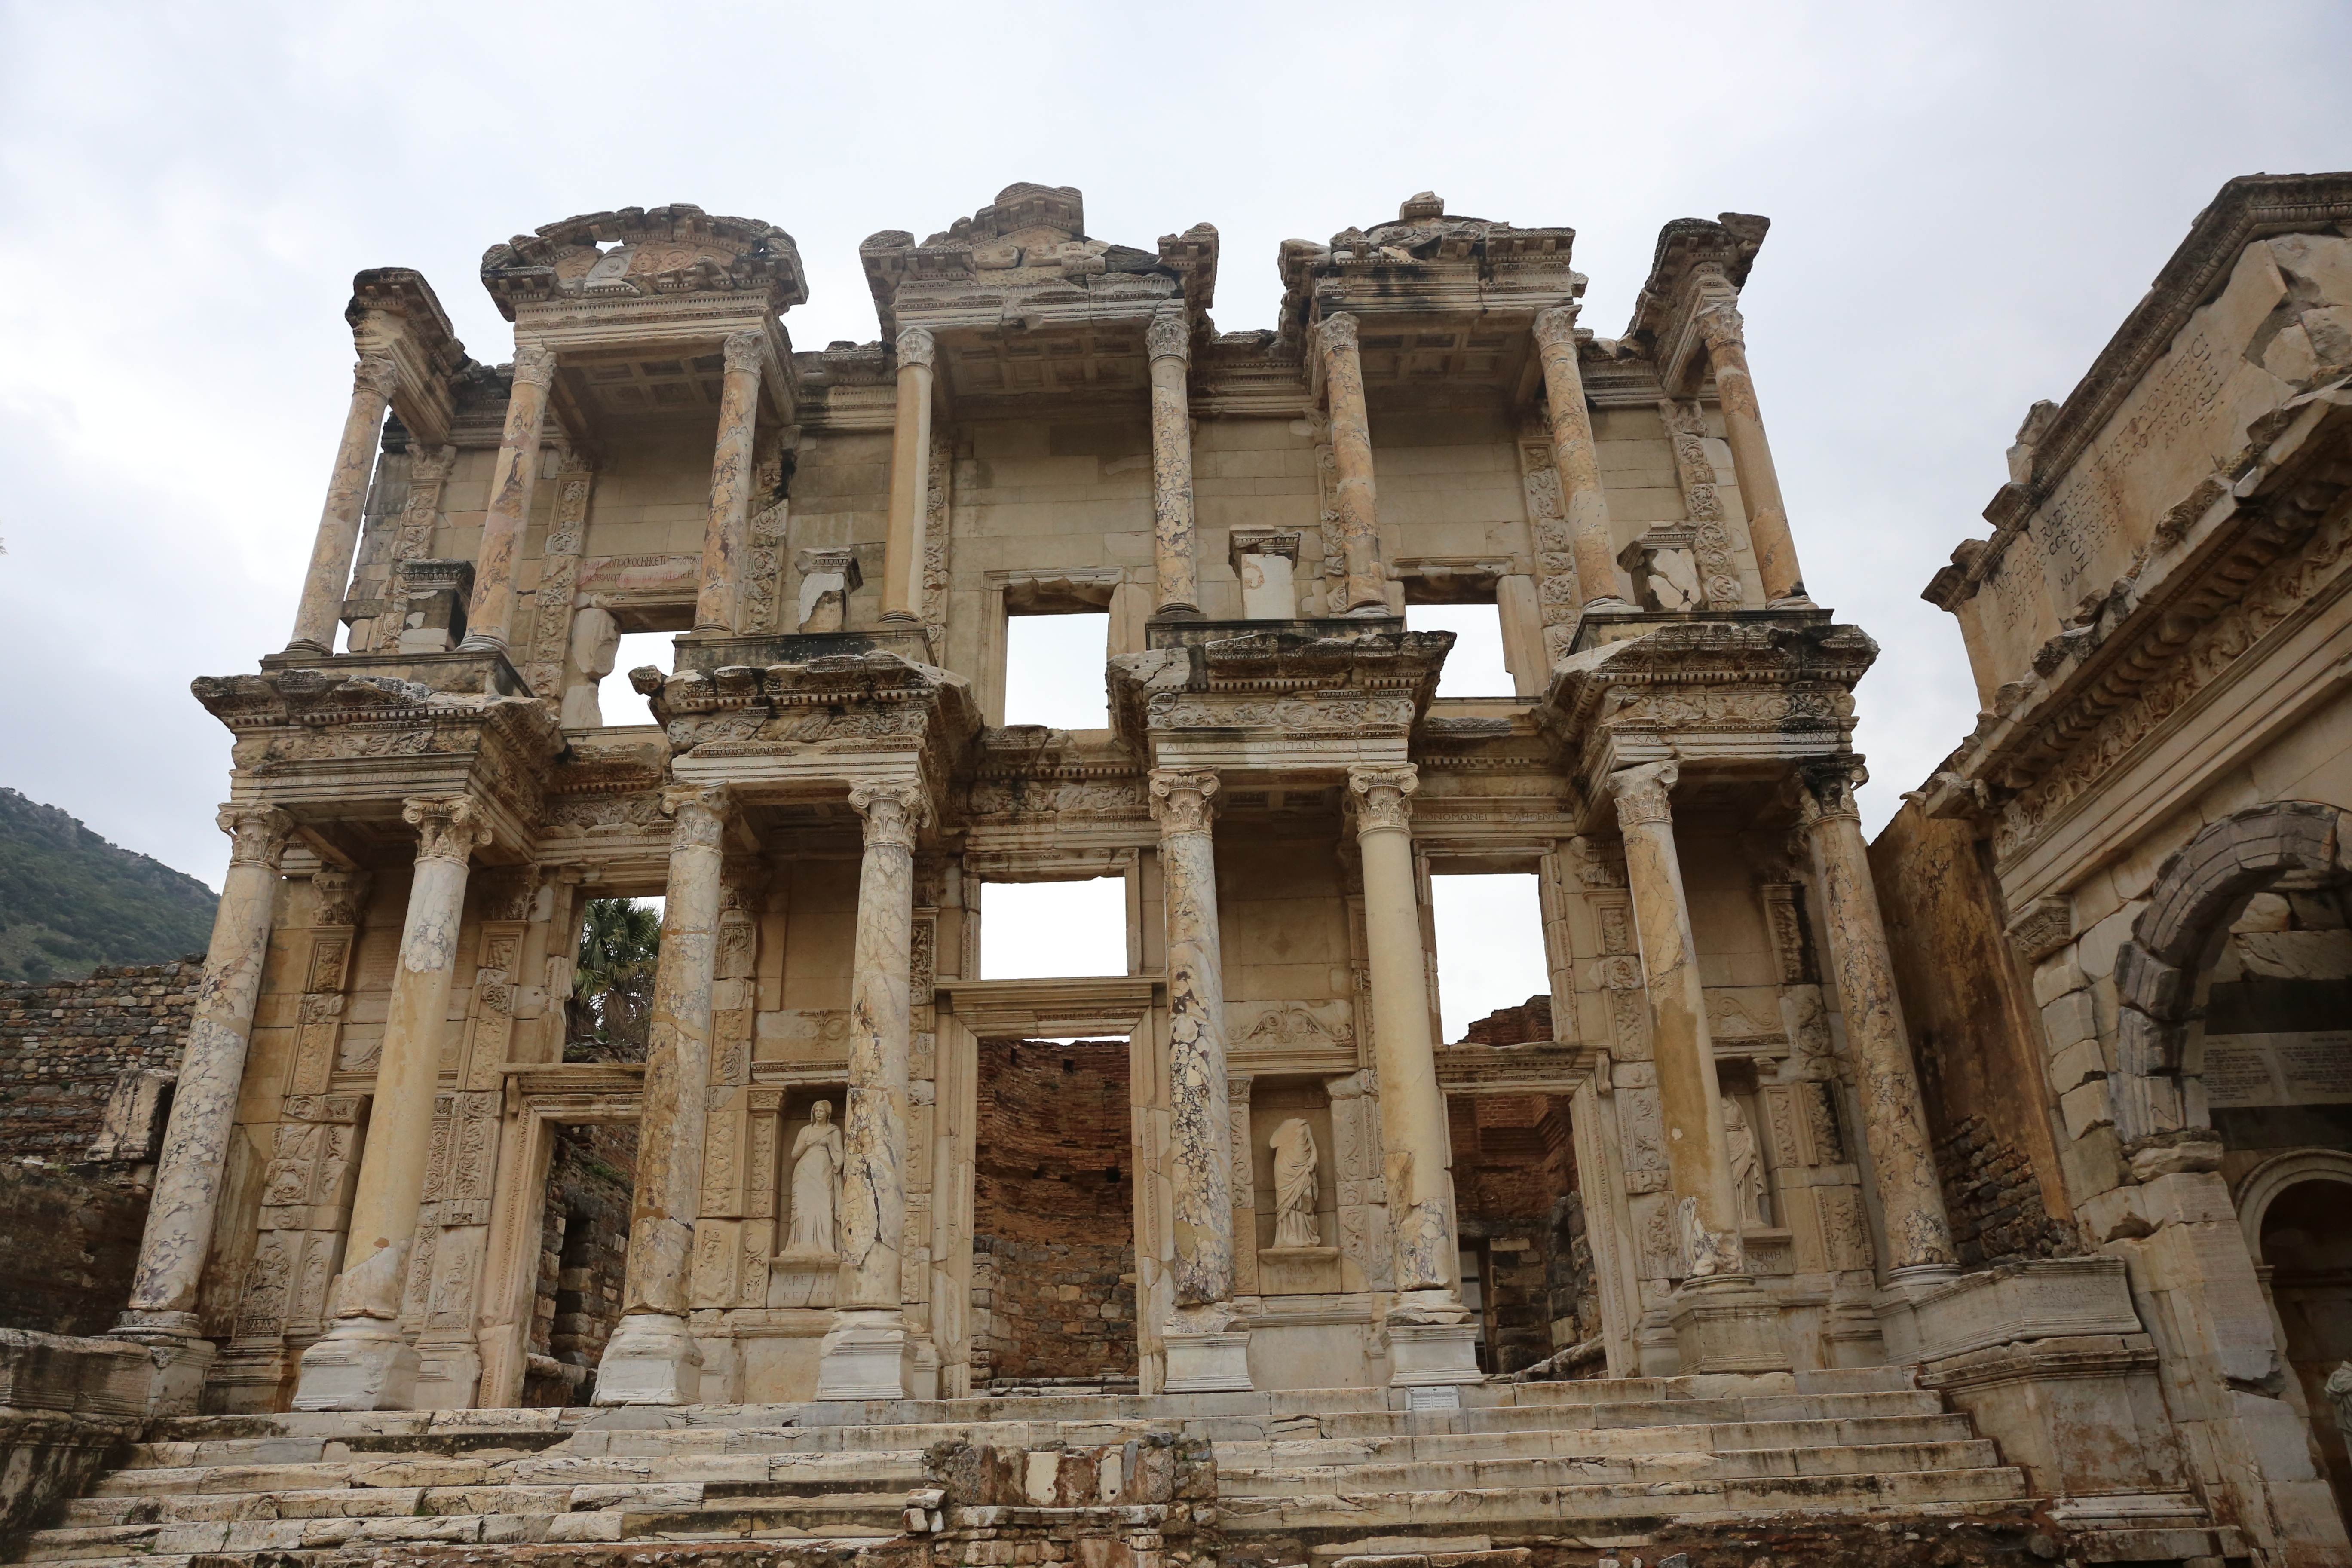
architecture, structure, building, palace, column, landmark, facade, place of worship, temple, ruins, history, monuments, ancient rome, archaeological site, unesco world heritage site, roman temple, hindu temple, historic site, ancient history, ancient roman architecture, ancient greek temple